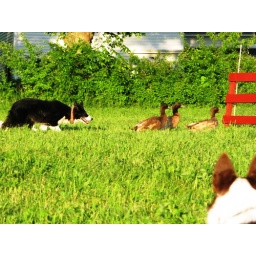
Columbia Land Conservancy annual barbecue.Duck herding! The best thing I've ever watched while sitting in the grass drinking beer.